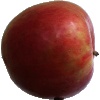
Label: apple_crimson_snow